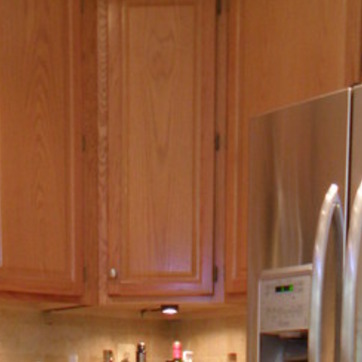
Material: wood